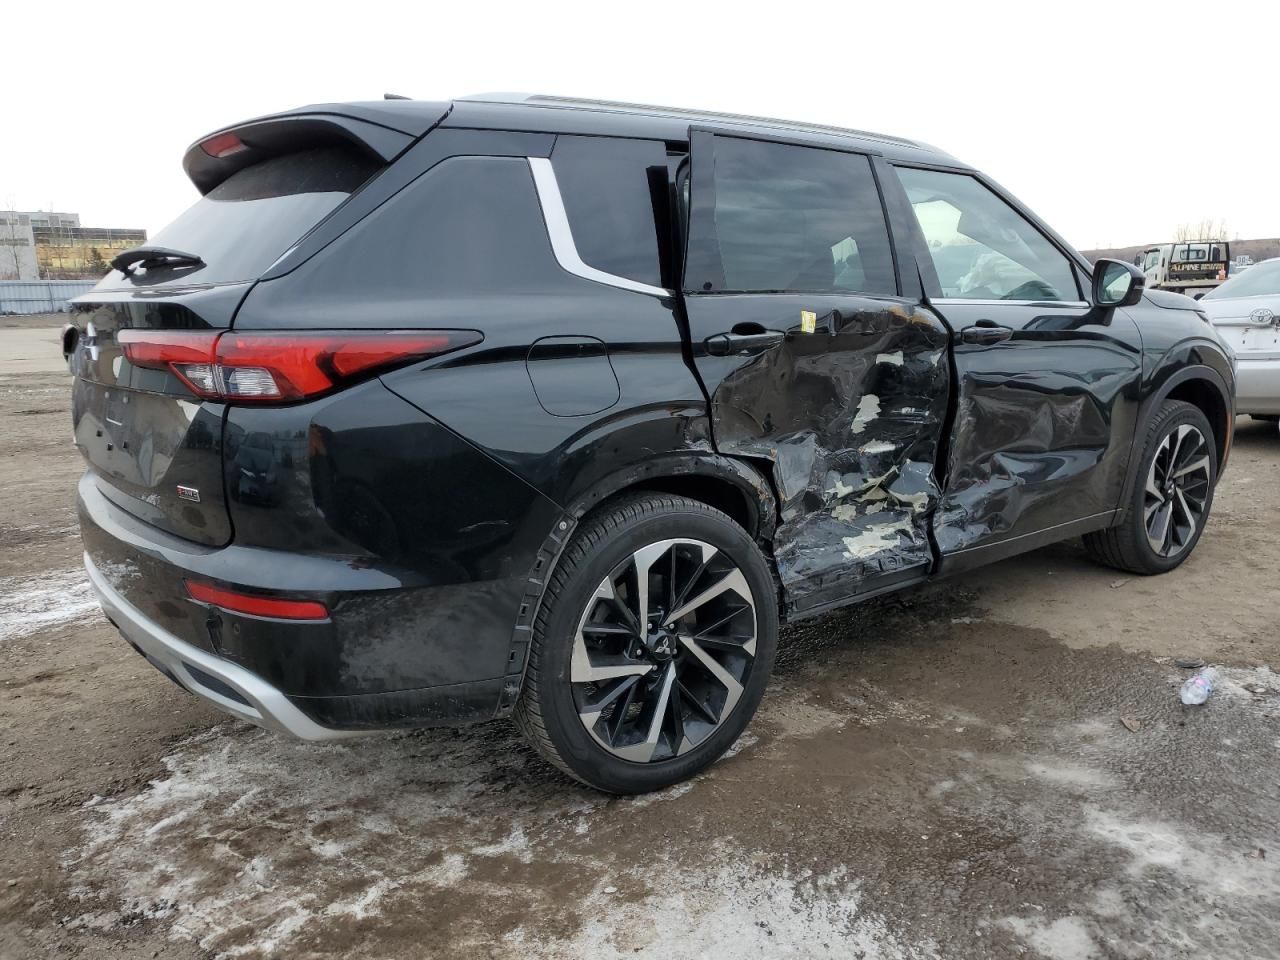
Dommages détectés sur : porte avant droite, porte arrière droite, aile arrière droite, malle, pare-choc arrière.
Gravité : majeur